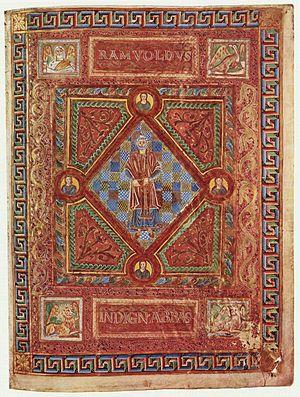
Le bienheureux Ramwod ou Ramuold, Ramwold, né au début du Xᵉ siècle à Trèves et mort le 17 mai de l'an mil à Ratisbonne, est un moine allemand qui fut abbé de l'abbaye Saint-Emmeran de Ratisbonne et qui est considéré comme bienheureux par l'Église catholique.
Adalpertus est un peintre enlumineur de miniatures du Xᵉ siècle.